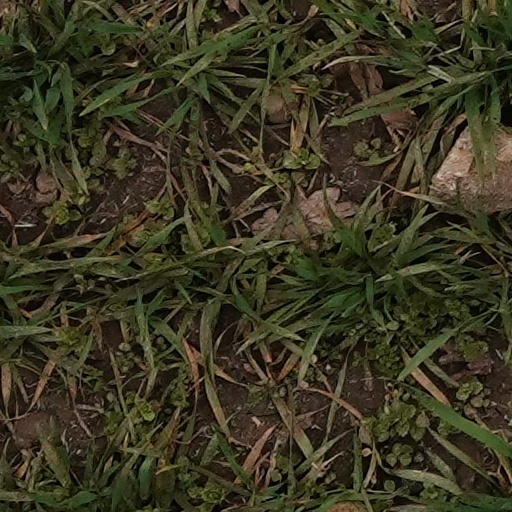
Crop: wheat